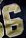
Number: 6